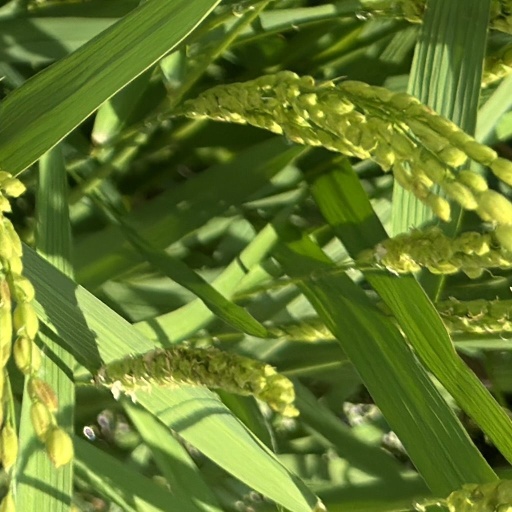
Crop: rice